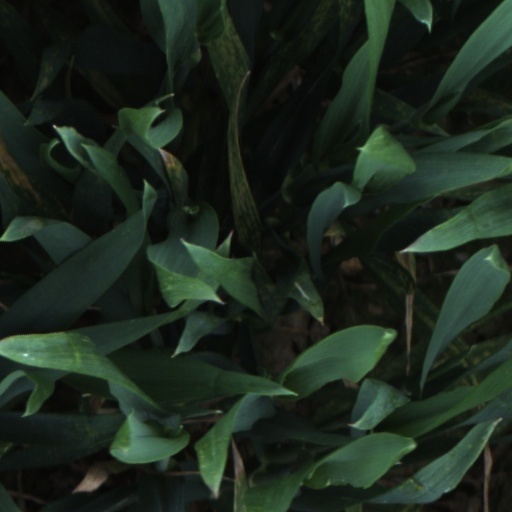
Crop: wheat